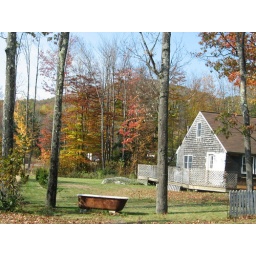
This is the house we bought while we were over there. Only kidding, although I do like the outside bath idea.